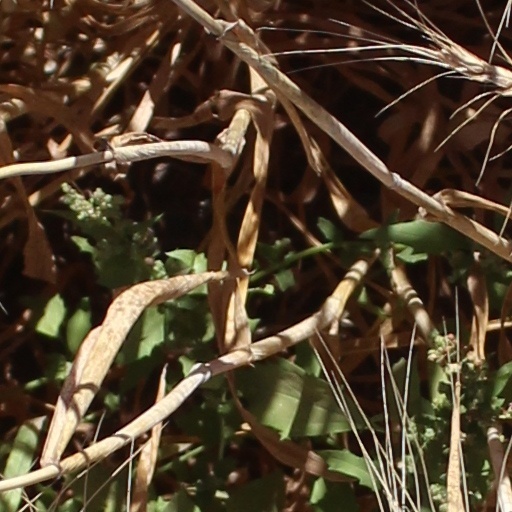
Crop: wheat